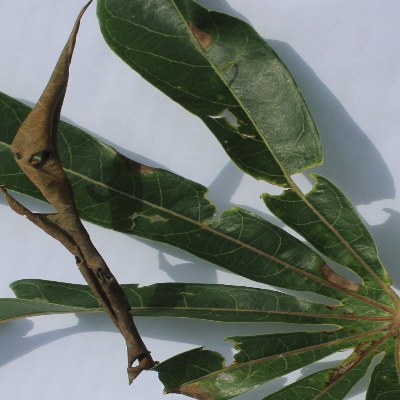
Crop: Cassava
Condition: bacterial blight